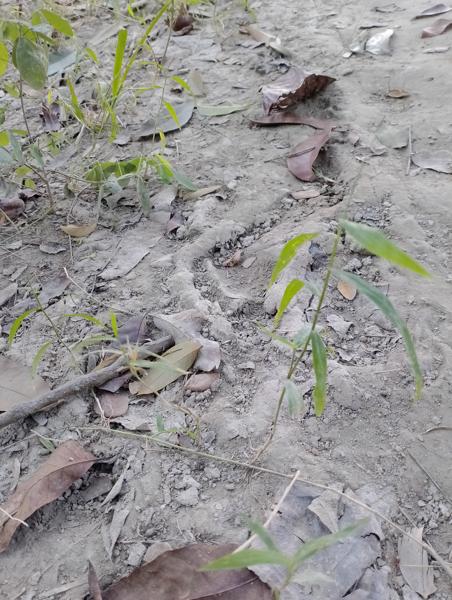
Weed species: Panicum repens